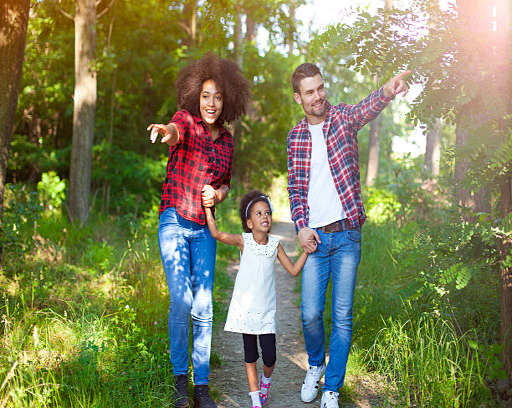
happy family walking along a path in the woods